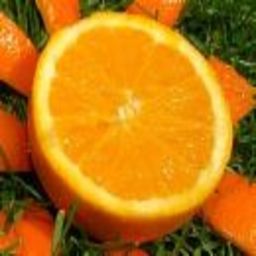
Label: Orange